X-ray transient

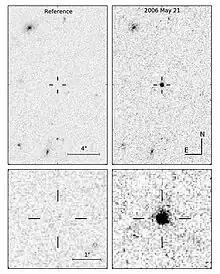
The sudden appearance of the transient "mystery object" SCP 06F6 in Hubble's field of view. The lower image quadrant represents a zoomed in view.

SCP 06F6 is (or was) an astronomical object of unknown type, discovered on February 21, 2006, in the constellation Boötes during a survey of galaxy cluster CL 1432.5+3332.8 with the Hubble Space Telescope's Advanced Camera for Surveys Wide Field Channel.